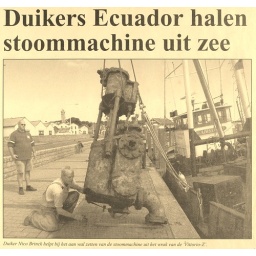
Artikel uit de Harlinger-Courant over de berging van een hulp-stoommachine van het ss Vittorio Z. door duikteam Ecuador van Terschelling.